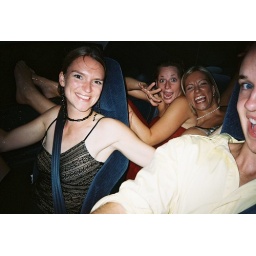
that he had 3 girls in his car